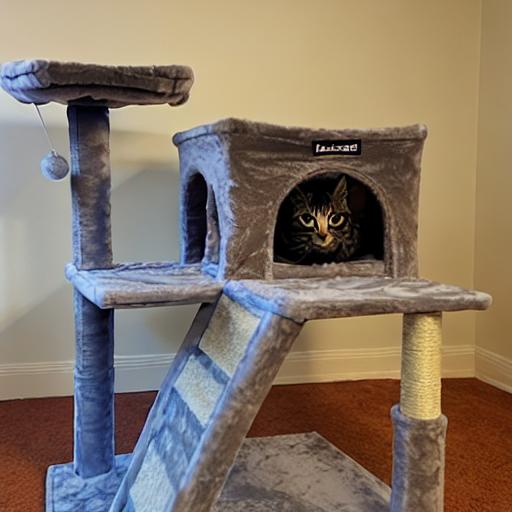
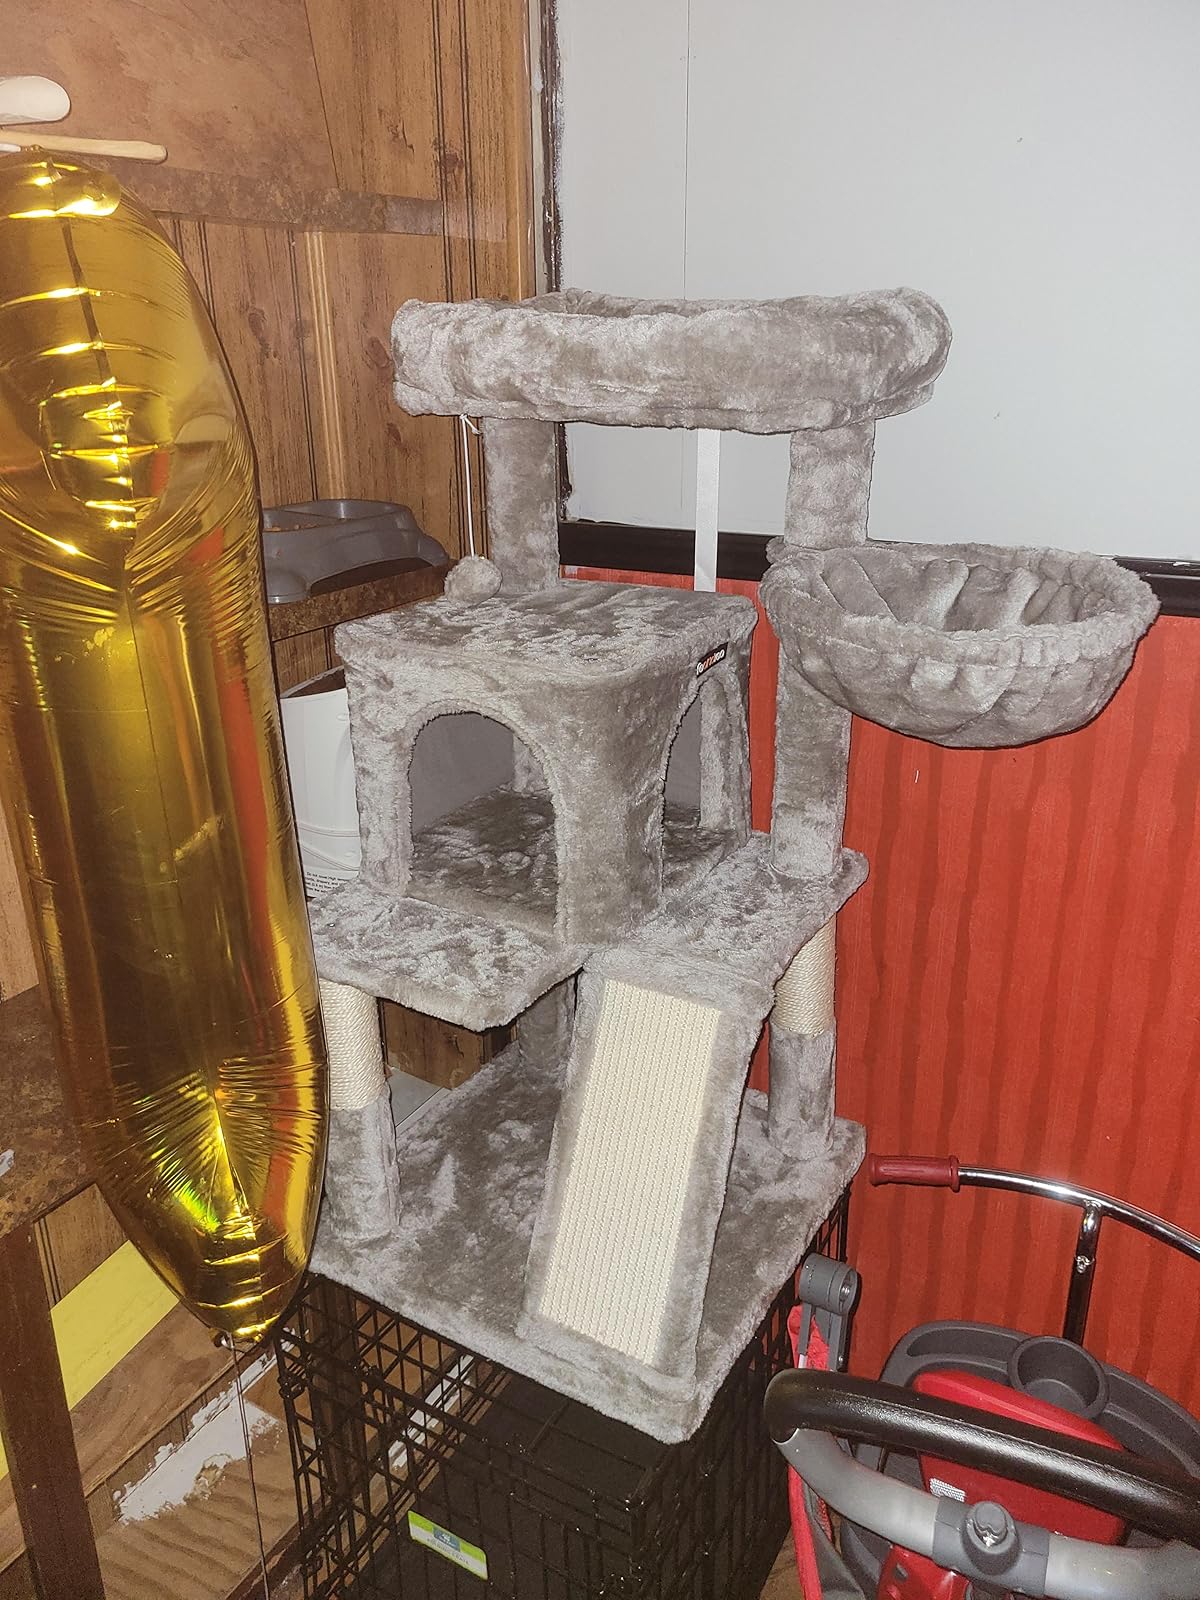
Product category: items_cat tree
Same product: no